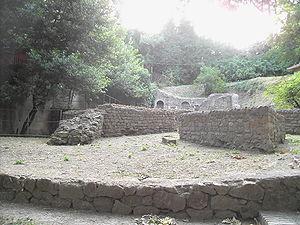
Le Janicule est situé sur la rive droite du Tibre, au sud de la cité du Vatican. Elle est considérée comme la huitième colline de Rome, en référence aux sept collines de Rome. Situé en bordure de l'ager Vaticanus, la colline est parfois confondue avec le Mons Vaticanus. Aujourd'hui elle fait partie du rione Trastevere.